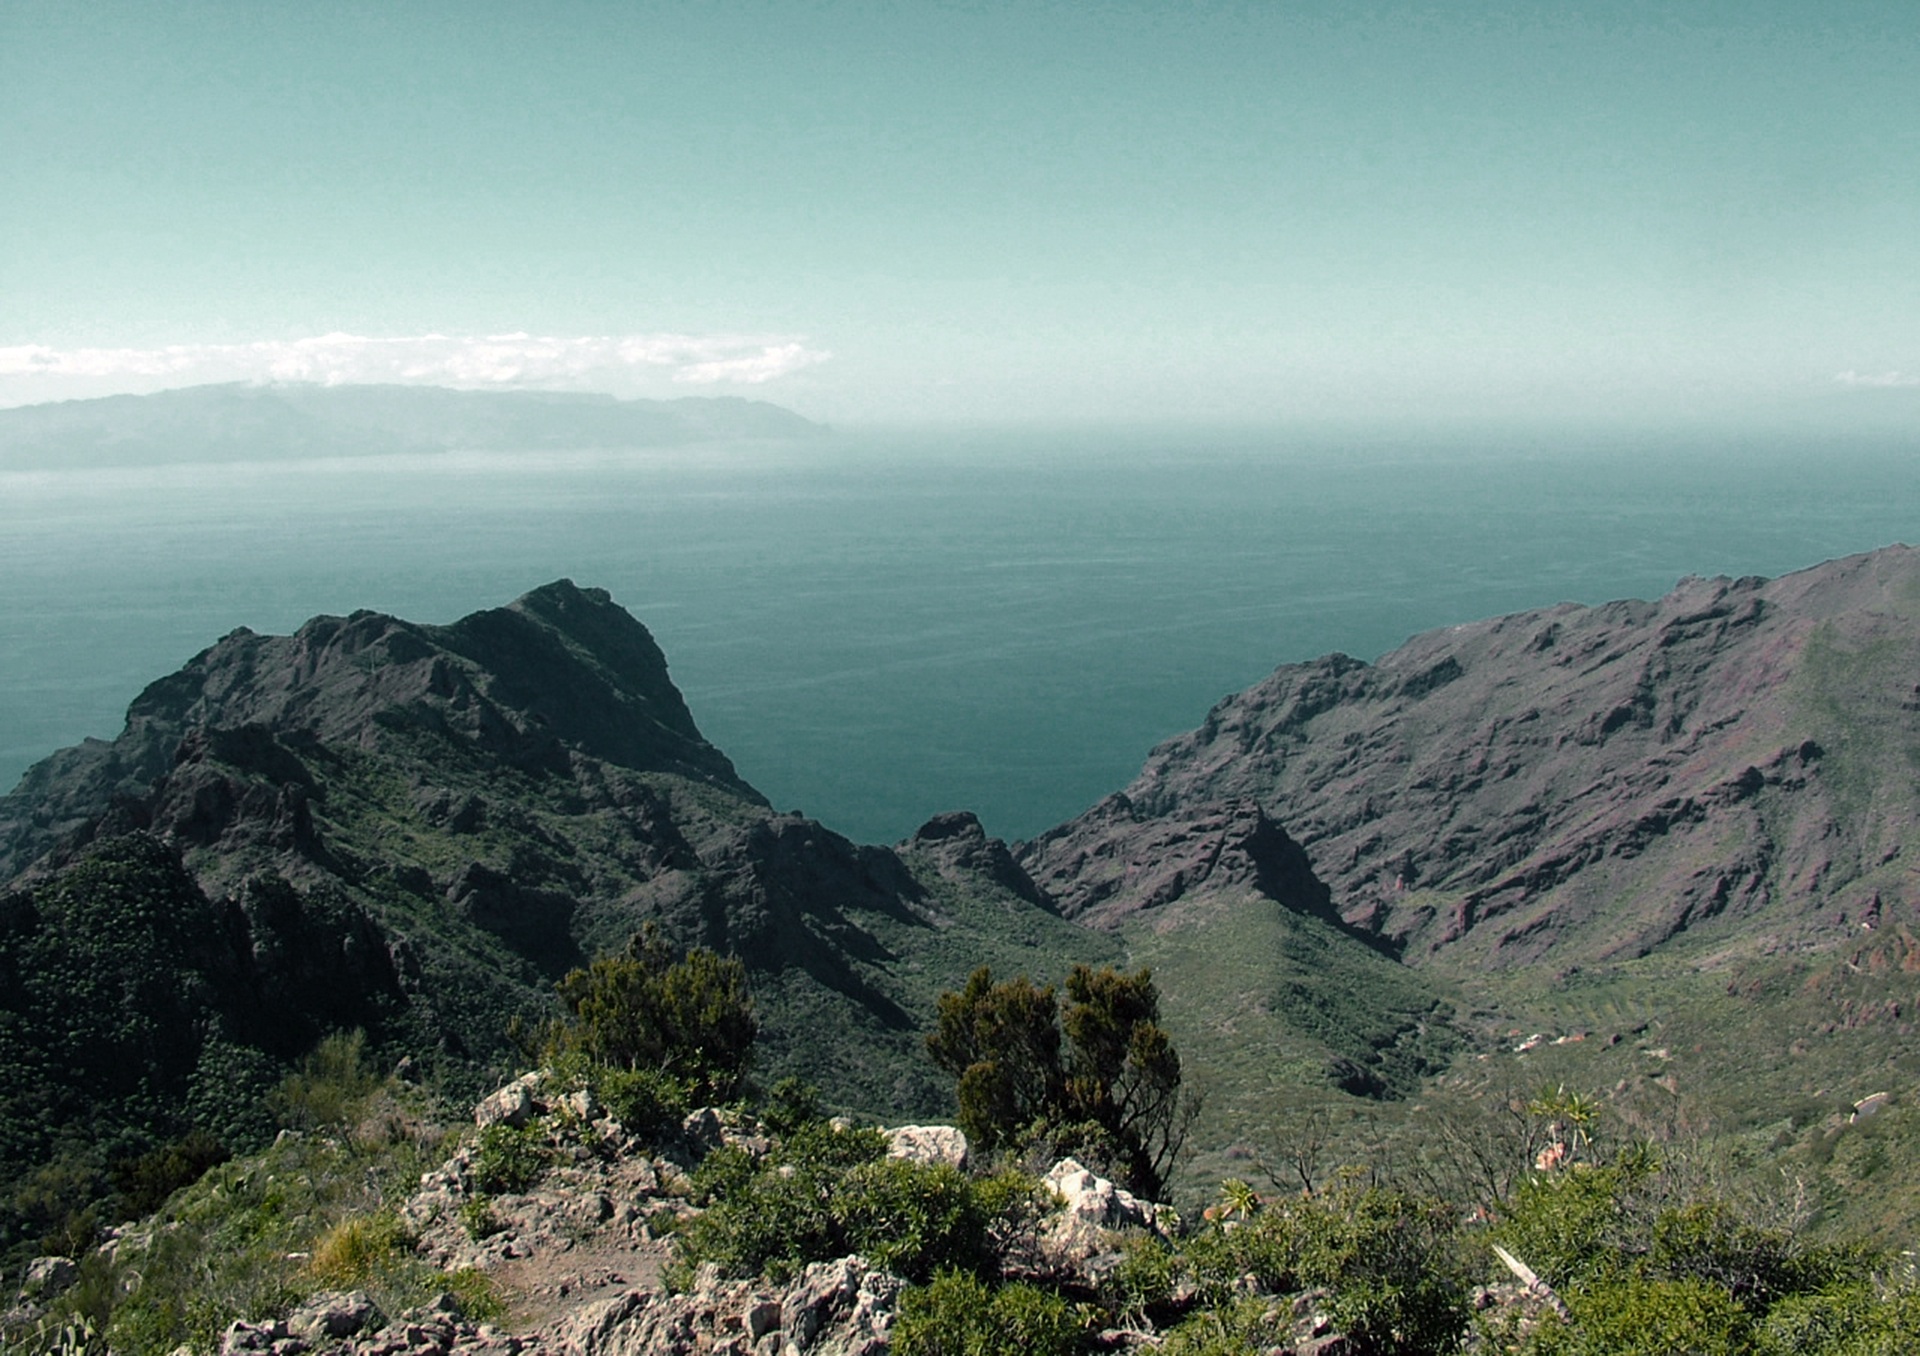
landscape, sea, nature, wilderness, walking, mountain, sky, hiking, hill, adventure, mountain range, cliff, terrain, ridge, summit, spain, plateau, tenerife, fell, canary islands, landform, mountain pass, geographical feature, atmospheric phenomenon, mountainous landforms